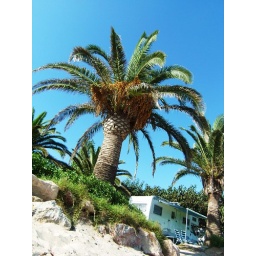
Palm tree on the beach in Mont-roig del Camp.